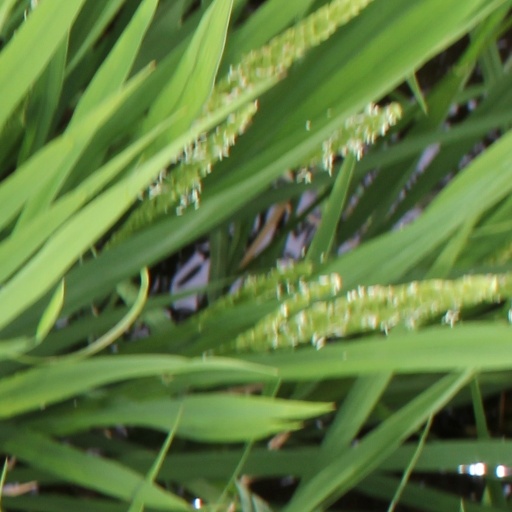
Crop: rice